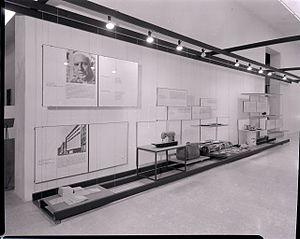
Le prix Compasso d’Oro est l'un des prix internationaux de design de produit les plus influents et les plus anciens.